Royal College, Colombo

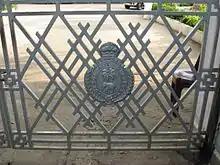
One of the Boake Gates, adorned with the pre-1954 crest with the Tudor Crown.

The students are divided into five houses. Formally four houses were established in 1918 by Principal Hartley with the names Cinnamon Gardens, Bambalapitiya North and South, and Colpetty. They were renamed in 1921 by the principal, H. L Reed, after past headmasters and principals of the college. In 1970 the fifth house was established in memory of Reed. The houses are led by house captains and compete to win the inter-house games and house colours are awarded winners. The houses are: